Turbocharger

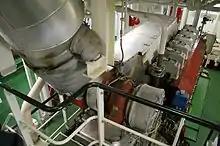
A medium-sized six-cylinder marine diesel-engine, with turbocharger and exhaust in the foreground

In 2017, 27% of vehicles sold in the US were turbocharged. In Europe 67% of all vehicles were turbocharged in 2014. Historically, more than 90% of turbochargers were diesel, however, adoption in petrol engines is increasing. The companies which manufacture the most turbochargers in Europe and the U.S. are Garrett Motion (formerly Honeywell), BorgWarner and Mitsubishi Turbocharger.